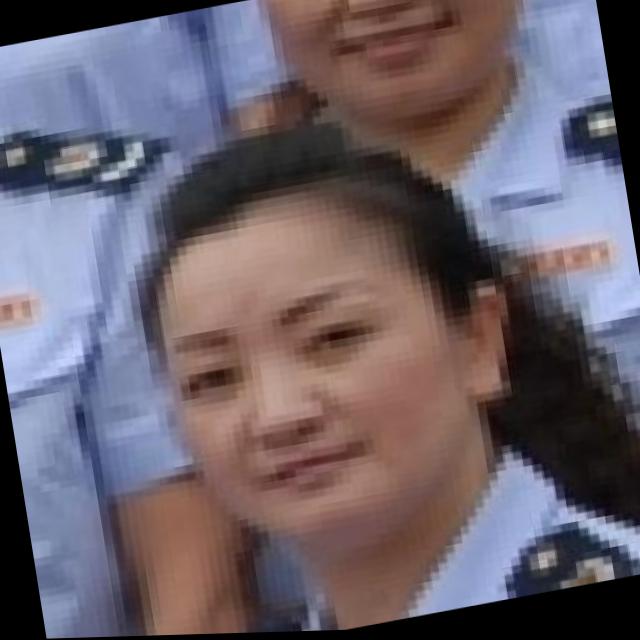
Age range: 21-44